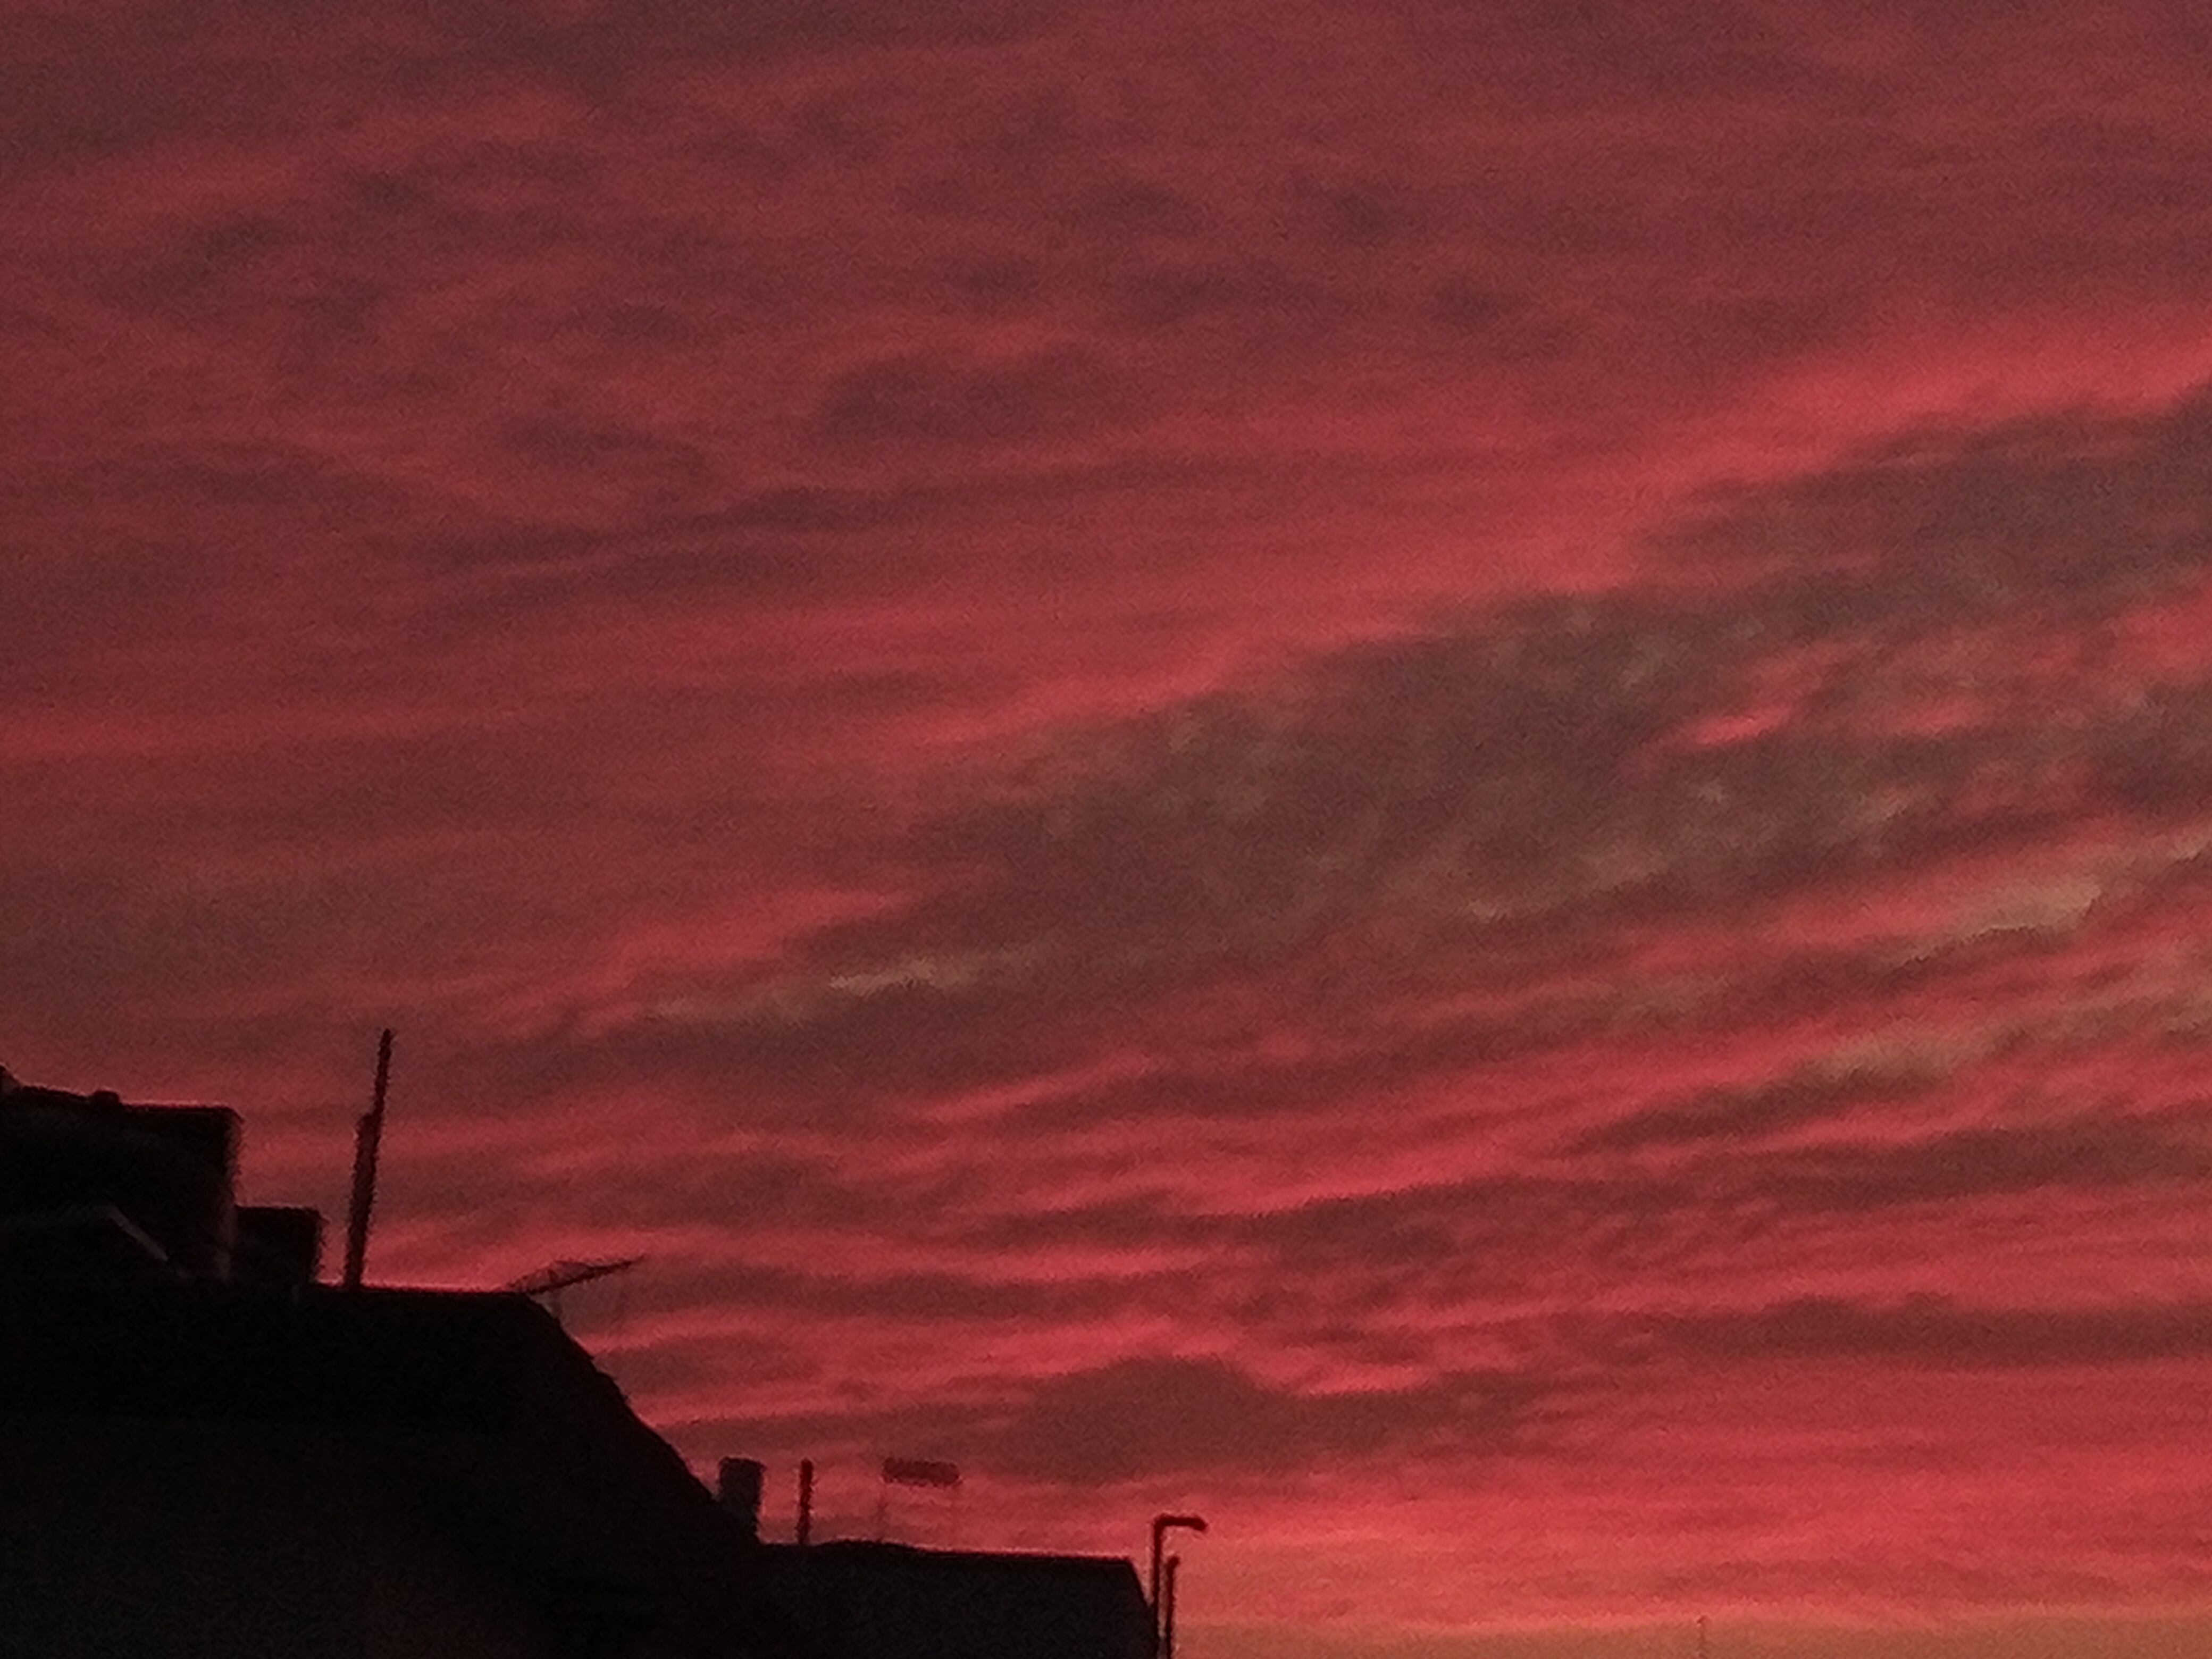
evening, sky, cloud, atmosphere, afterglow, orange, dusk, sunset, red sky at morning, amber, pink, sunrise, horizon, cumulus, morning, landscape, Tints and shades, magenta, dawn, meteorological phenomenon, darkness, city, event, natural landscape, heat, roof, street light, celestial event, night